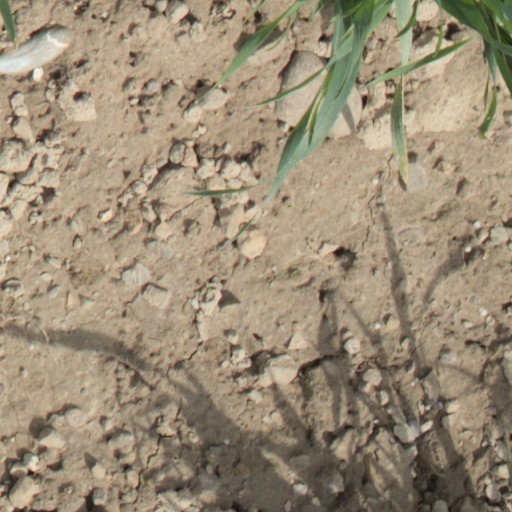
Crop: wheat